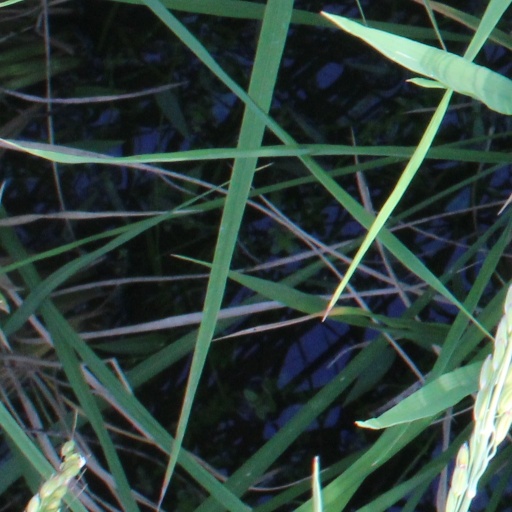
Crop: rice